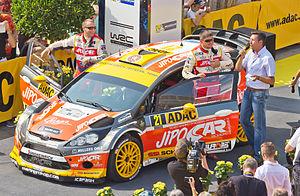
Jipocar Czech National Team est une écurie automobile tchèque participant au WRC depuis 2010, avec comme pilote le Tchèque Martin Prokop. L'équipe fait ses débuts en WRC en 2010 mais ne devient éligible au Championnat Constructeurs qu'en 2013.